Tekle Hawariat Tekle Mariyam

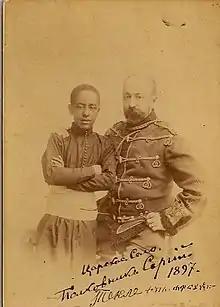
Tekle Hawariat as a child in Russia

Young Tekle Hawariat would learn much about Russian culture from his adopted family, he was adopted by Colonel Molchanoff, grandson of Prince Sergey Volkonsky, a Decembrist. He graduated in military science and artillery from St Petersburg military school, and later the Mikailovskaia Artillery School.